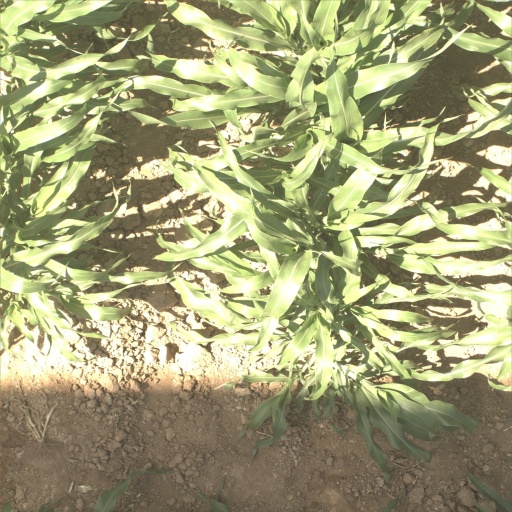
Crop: sorghum